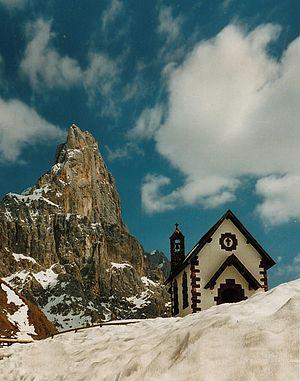
Le passo Rolle est un col alpin de la province autonome de Trente situé à 1 984 m d'altitude, qui relie les vallées de Primiero et de Fiemme.